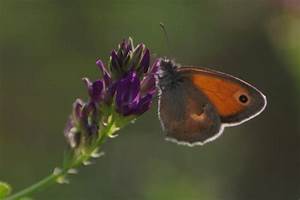
Label: butterfly